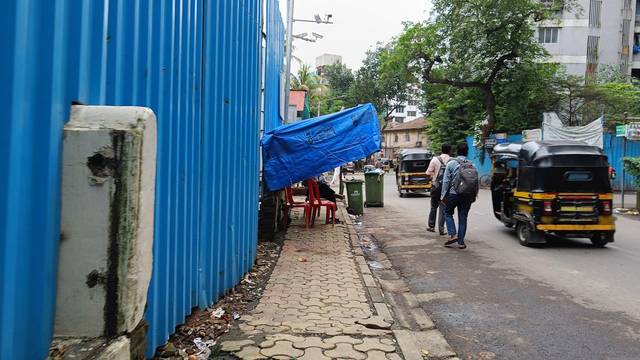
Region: India
Coordinates: 19.103, 72.843